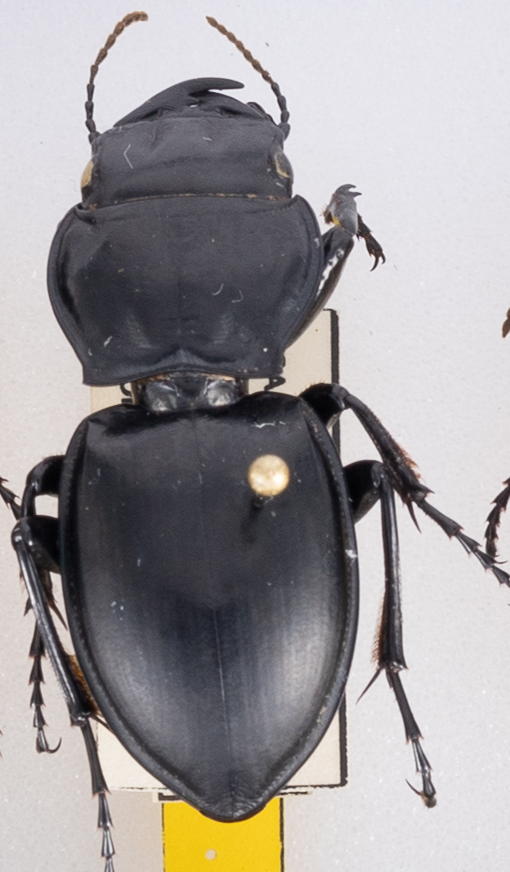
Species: Pasimachus californicus
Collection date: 2022-06-15
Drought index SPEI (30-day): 0.684
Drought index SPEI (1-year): -0.8
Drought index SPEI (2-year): -0.82